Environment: real
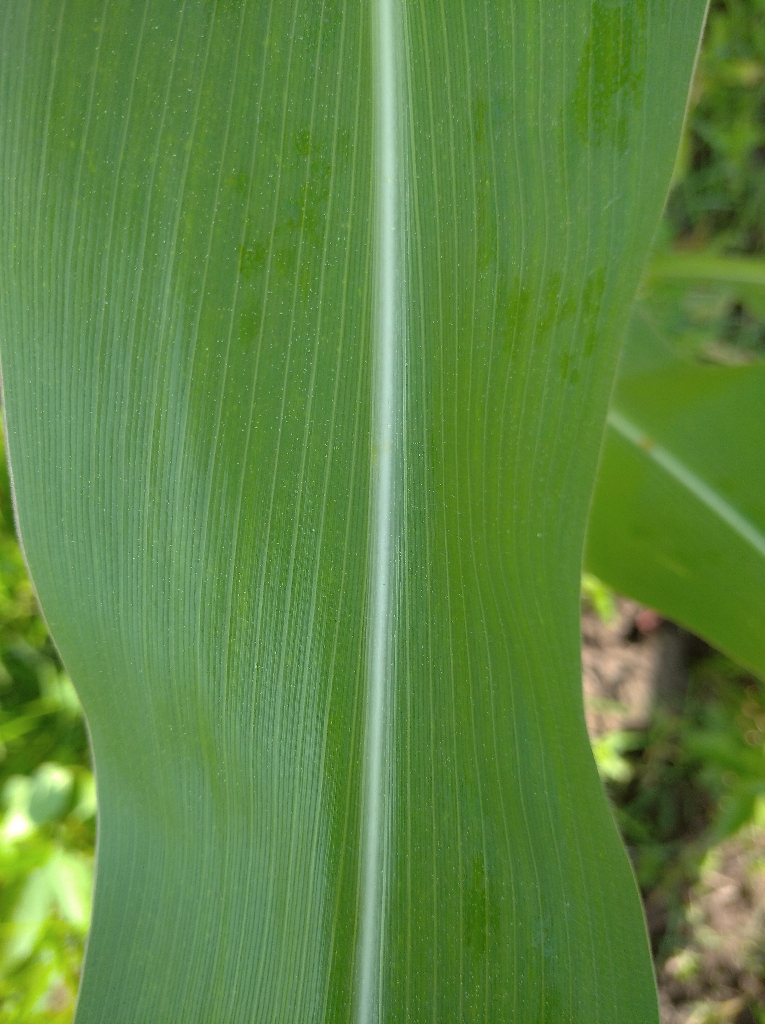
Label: healthy